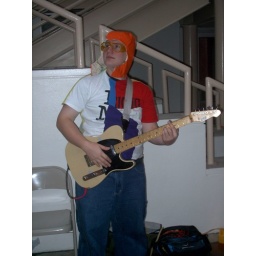
We played the runway music for a college fashion show. The hat and shirt were supplied by the organizer.